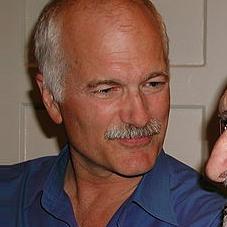
Age: 81